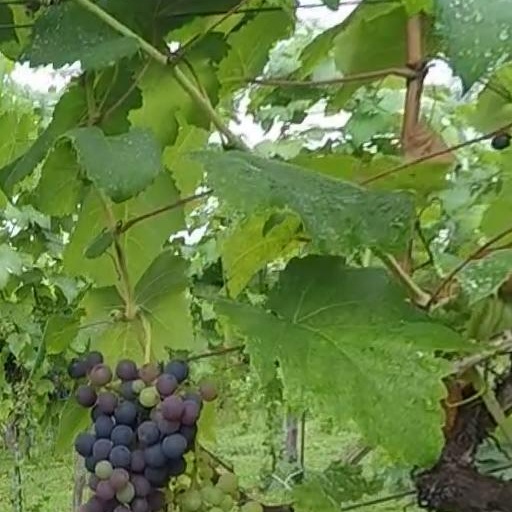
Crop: grape